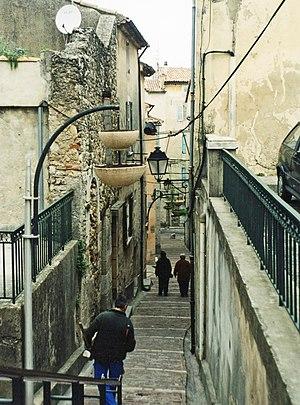
Brignoles, département du Var, France
L'unité urbaine de Brignoles est une unité urbaine française centrée sur la ville de Brignoles, sous-préfecture du Var dans la région Provence-Alpes-Côte d'Azur.